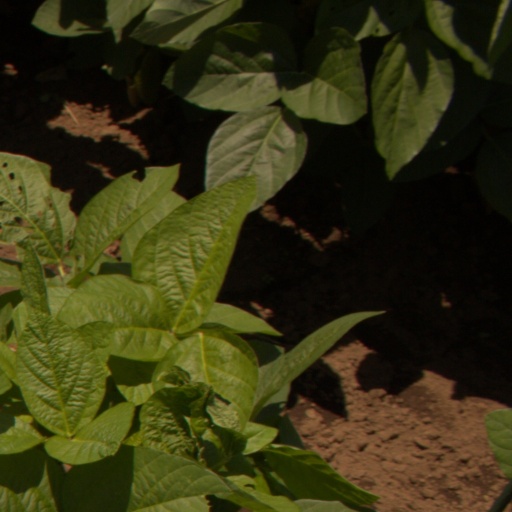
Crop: soybean